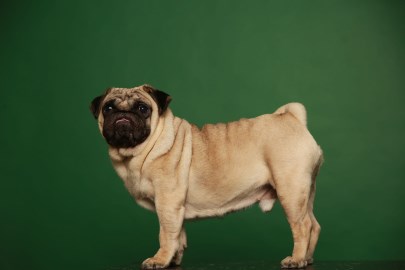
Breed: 798-n000130-pug